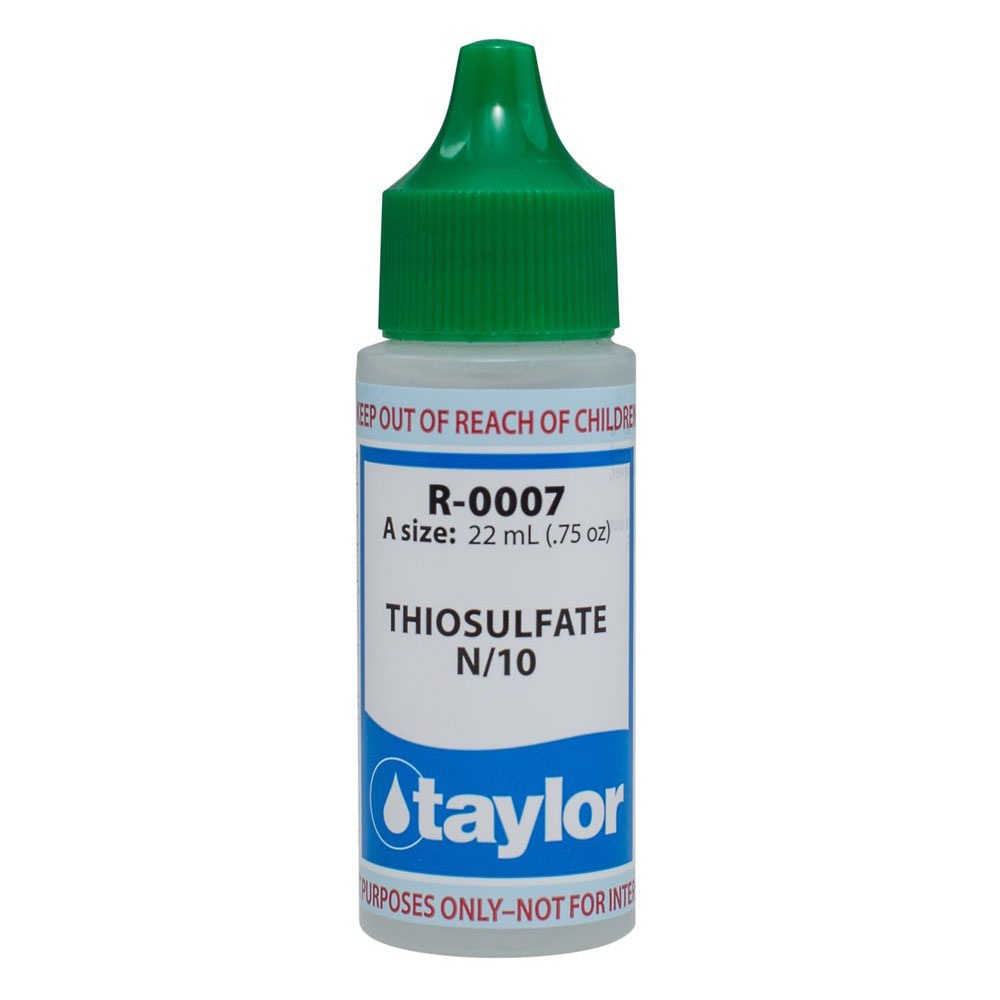
Testkit flesje R-0007
Brand: silverspas-shop
Category: Health & Beauty > Health Care > Medical Tests > Urinary Tract Infection Tests